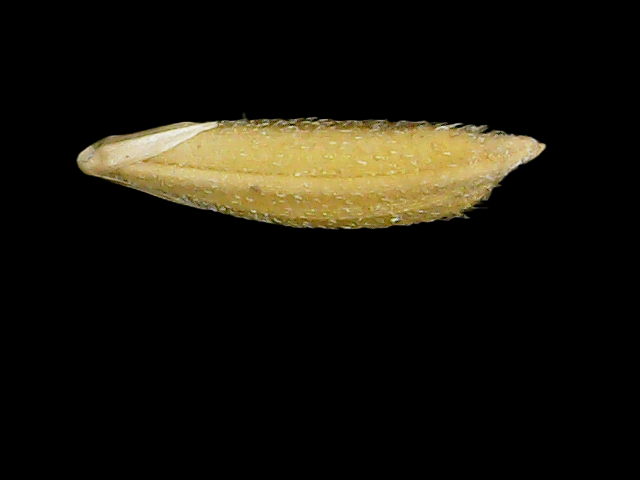
Rice variety: Binadhan17